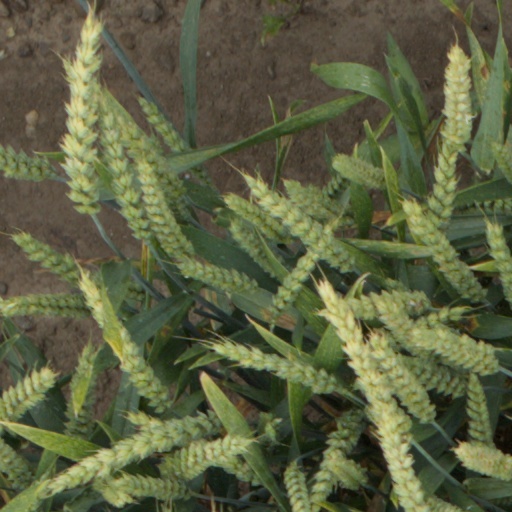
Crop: wheat